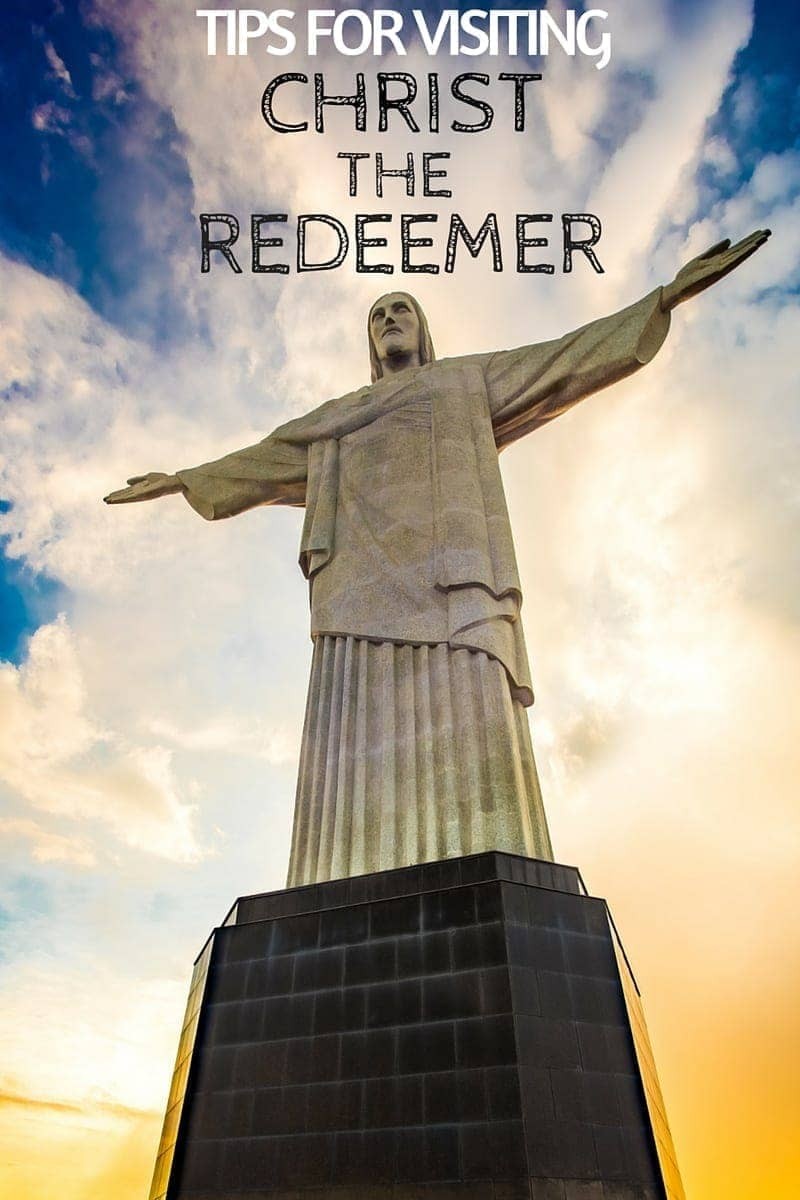
Landmark: Christ the Reedemer